Chalma, Malinalco

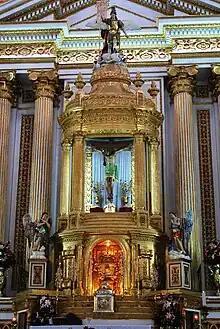
Main altar with image of the Christ of Chalma

Prior to the Conquest, the small caves in the Chalma area were thought to be holy, and all caves came under Tezcatlipoca, the "Smoking Mirror," the representative of the Mexica night. The aspect of Tezcatlipoca associated with caves was Oxtoteotl (also: Ostocteotl, Ostoteotl, Ostoctheotl) which has been translated as "the Dark Lord of the Cave,“ though there is little agreement on how to translate this term. Francisco de Florencia, in his 1689 chronicle of the place (the earliest written source available on the subject) suggested the name Ostoc Teotl, but also said that his indigenous sources were unsure of the identity of the deity. In one of the caves, it was said to be a large, man-sized, black, cylindrical idol of Oxtoteotl with reputed magical and healing powers. Oxtoteotl was a god of human destiny or of night, sometimes appearing as a jaguar or with the god of war, depending on different oral traditions. Those who made pilgrimage to the deity walked for days in the surrounding mountains, wearing flowers and carrying incense burners. After arriving to the site, they bathed in the nearby river fed by a sacred spring and drank holy water before entering the cave. There were also signs that worship of this deity included human sacrifice.